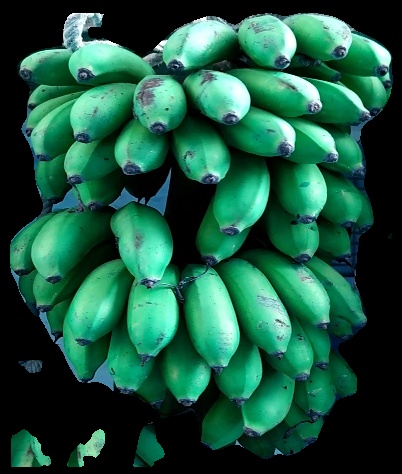
Variety: rasbale
Grade: grade2